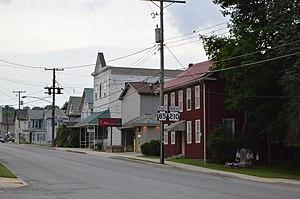
Plumville est un borough situé au nord-ouest du comté d'Indiana, en Pennsylvanie, aux États-Unis. En 2010, il comptait une population de 358 habitants. Le borough est incorporé le 6 décembre 1909.